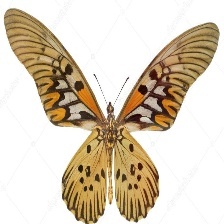
Species: AFRICAN GIANT SWALLOWTAIL